Bertone Nuccio

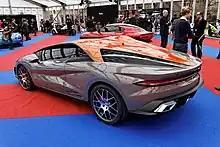
Rear view

The Bertone Nuccio is a concept car designed and developed by the Italian design house Bertone to celebrate the company's 100th anniversary. It was first shown to the public at the 2012 Geneva Motor Show and was the last car designed by Bertone to have the Bertone name, and was the second-last car designed by Bertone before its bankruptcy in 2014.